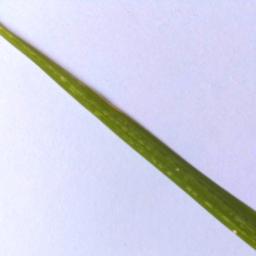
Label: Rice___Leaf_Blast